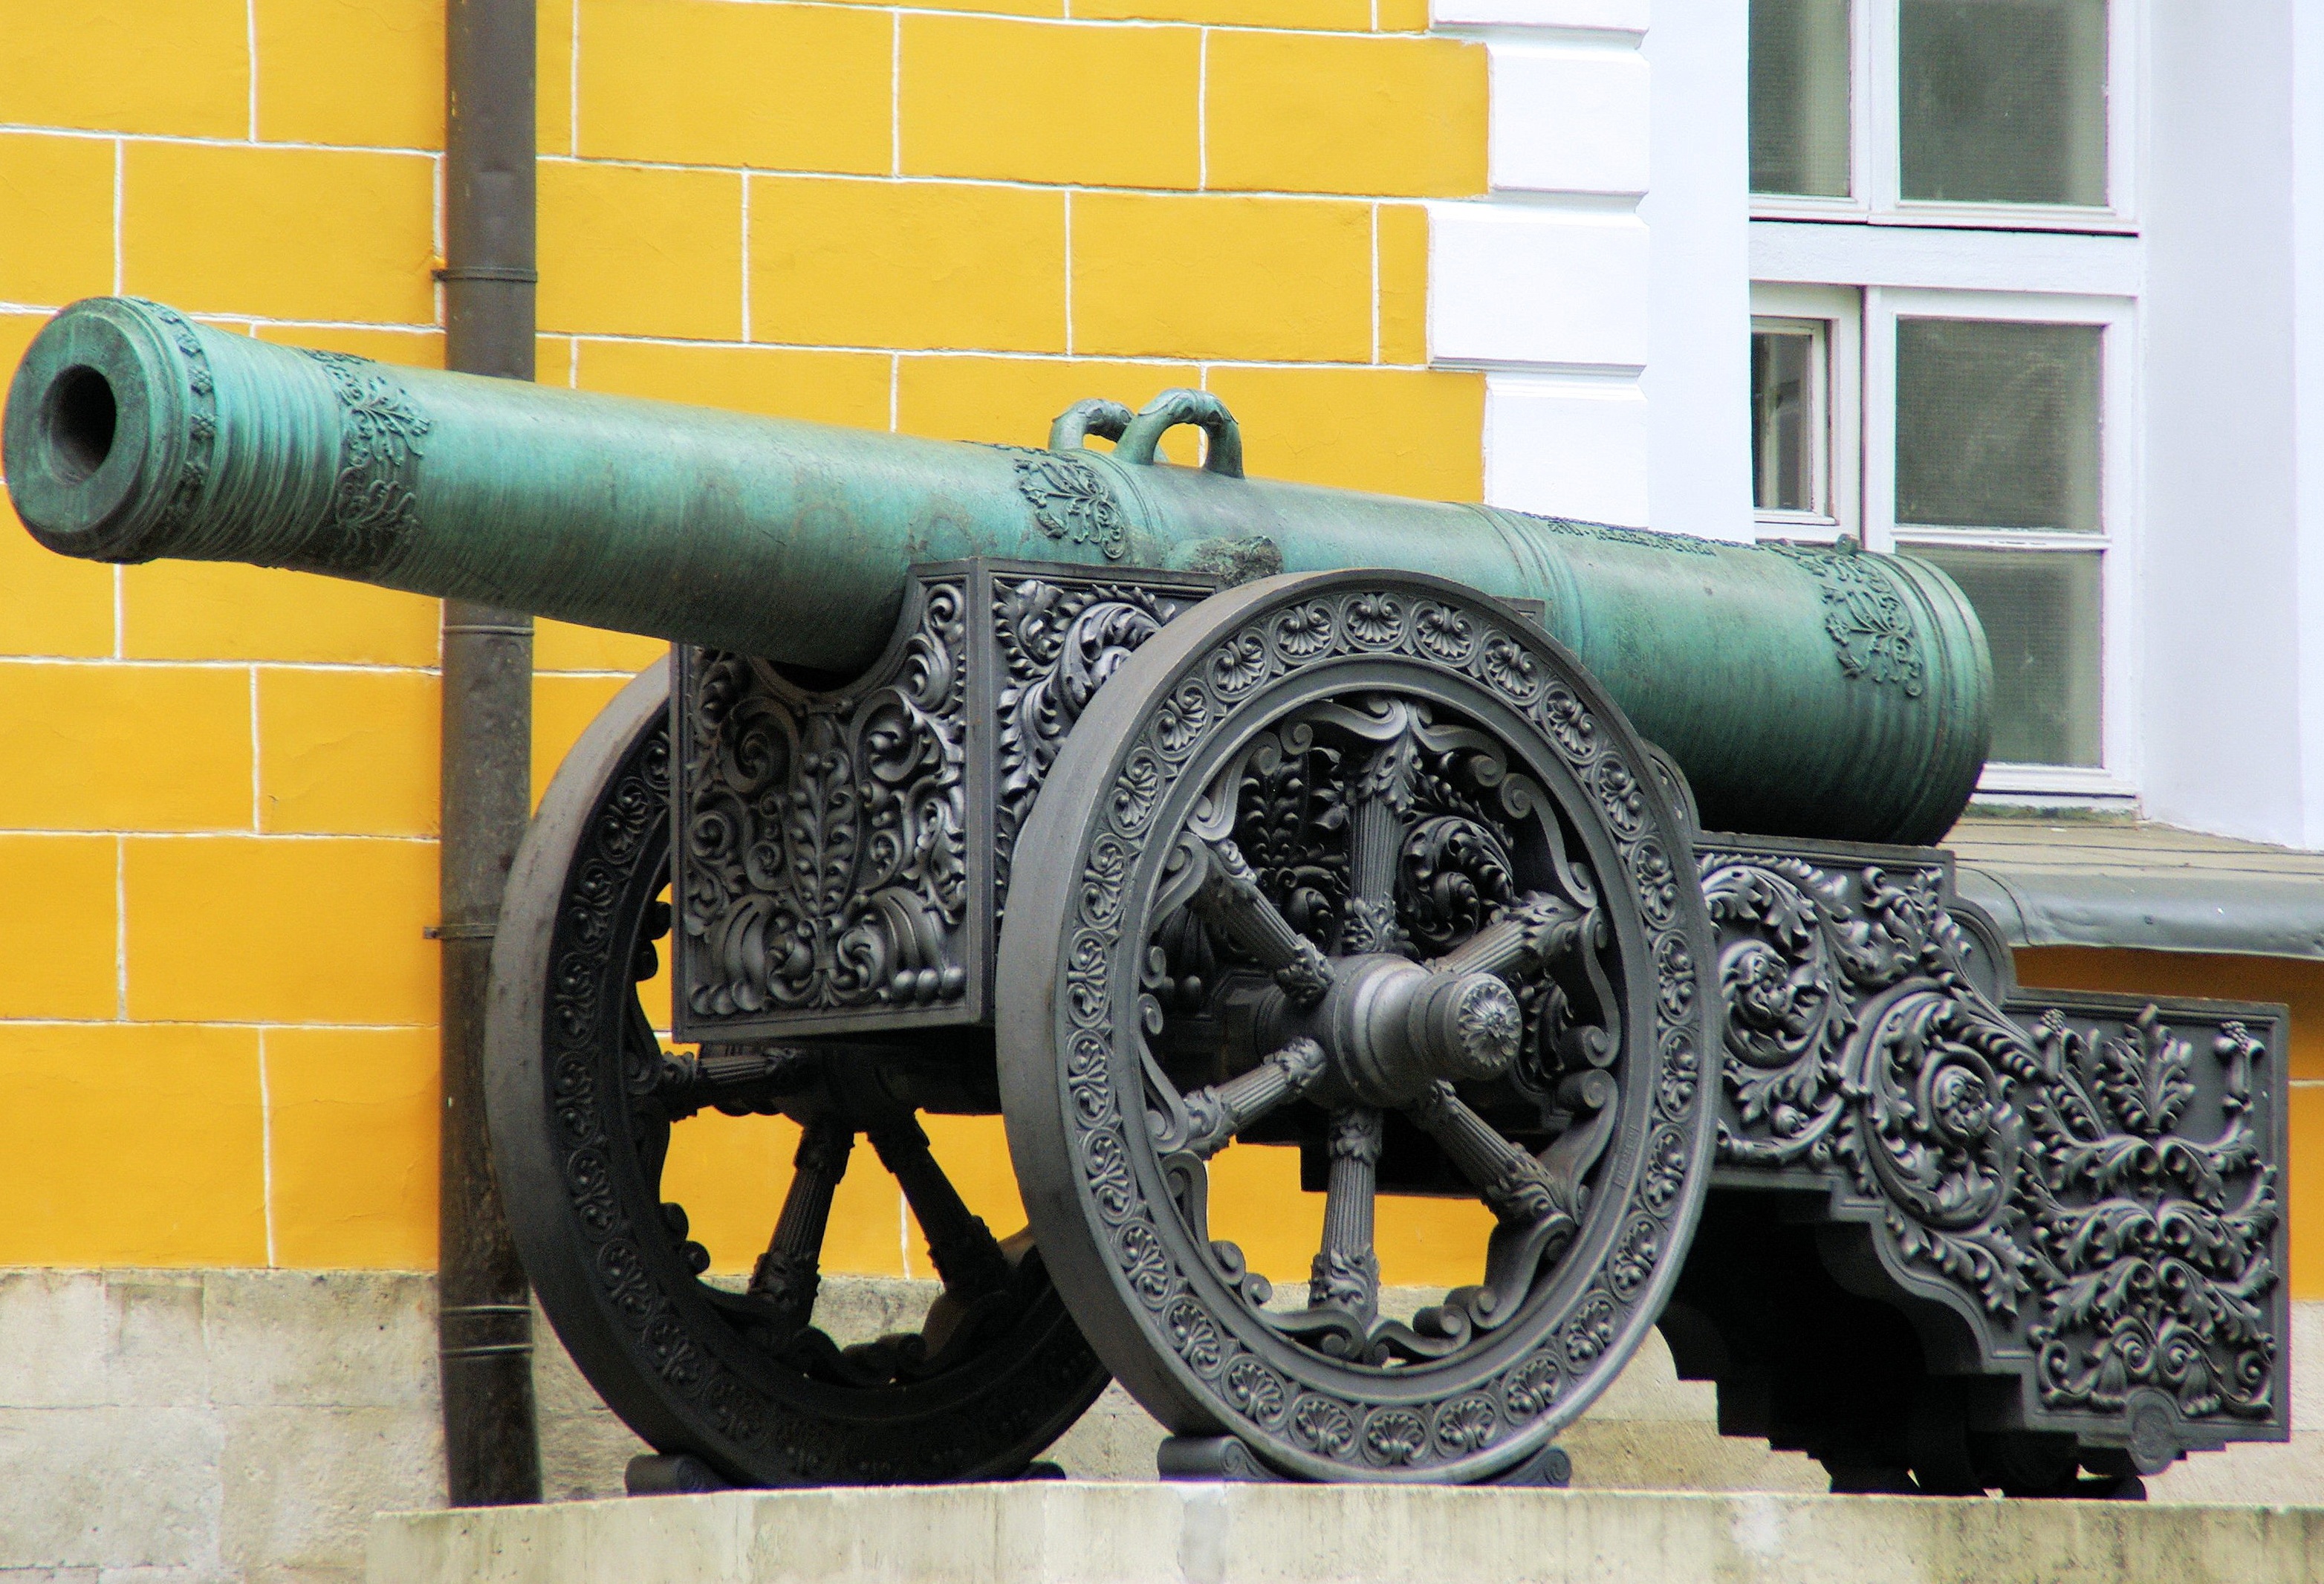
wheel, vehicle, canon, weapon, tire, cannon, moscow, iron, russia, exhibition, kremlin, automotive exterior, automotive tire